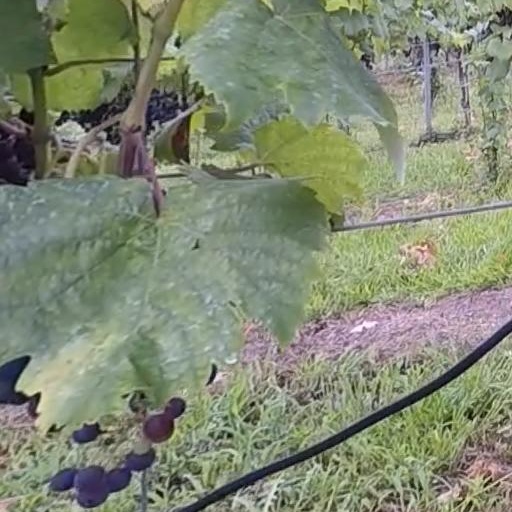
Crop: grape